Return 0

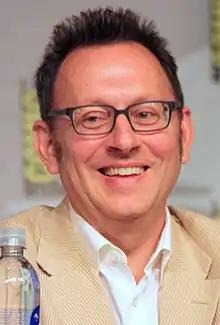
Michael Emerson commented that the finale "was really satisfying."

Before the finale aired, Nolan teased the finale, "we limp into the finale with some of our team intact. And some of them make it out. It's a bit of a bloodbath. It's delicious fun watching the final confrontation between these two titans: Samaritan and the Machine, and all of the folks who work for them. That kind of cataclysm of how do you stop an unstoppable force? And the answer is, through a great deal of sacrifice." He also added, "I don't think I've ever written a happy ending. We're not keen on happy endings here. Way back in the pilot, Finch promised that 'this will end messily for all of them' and I think we fulfilled the mandate." Michael Emerson also talked about the finale, saying "The ending, I thought, was really satisfying - and still ever so slightly open-ended, so that if someone, someday wanted to reboot this thing, or have a Chapter 2 of some sort, it wouldn't be out of the question. There are survivors... but not many." He also added, "I didn't know how they would wrap it up. I didn't feel the end coming, though I could feel the stakes rising. When I could finally see the end, I thought, 'oh my god, they're doing that'. The narrative dictates its own end. They honored the five years and their viewer's expectations."